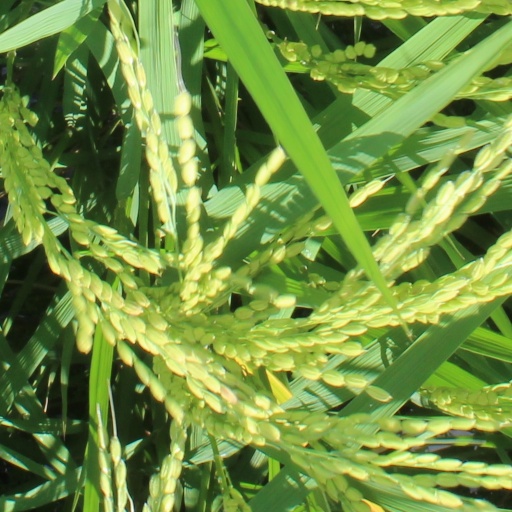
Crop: rice